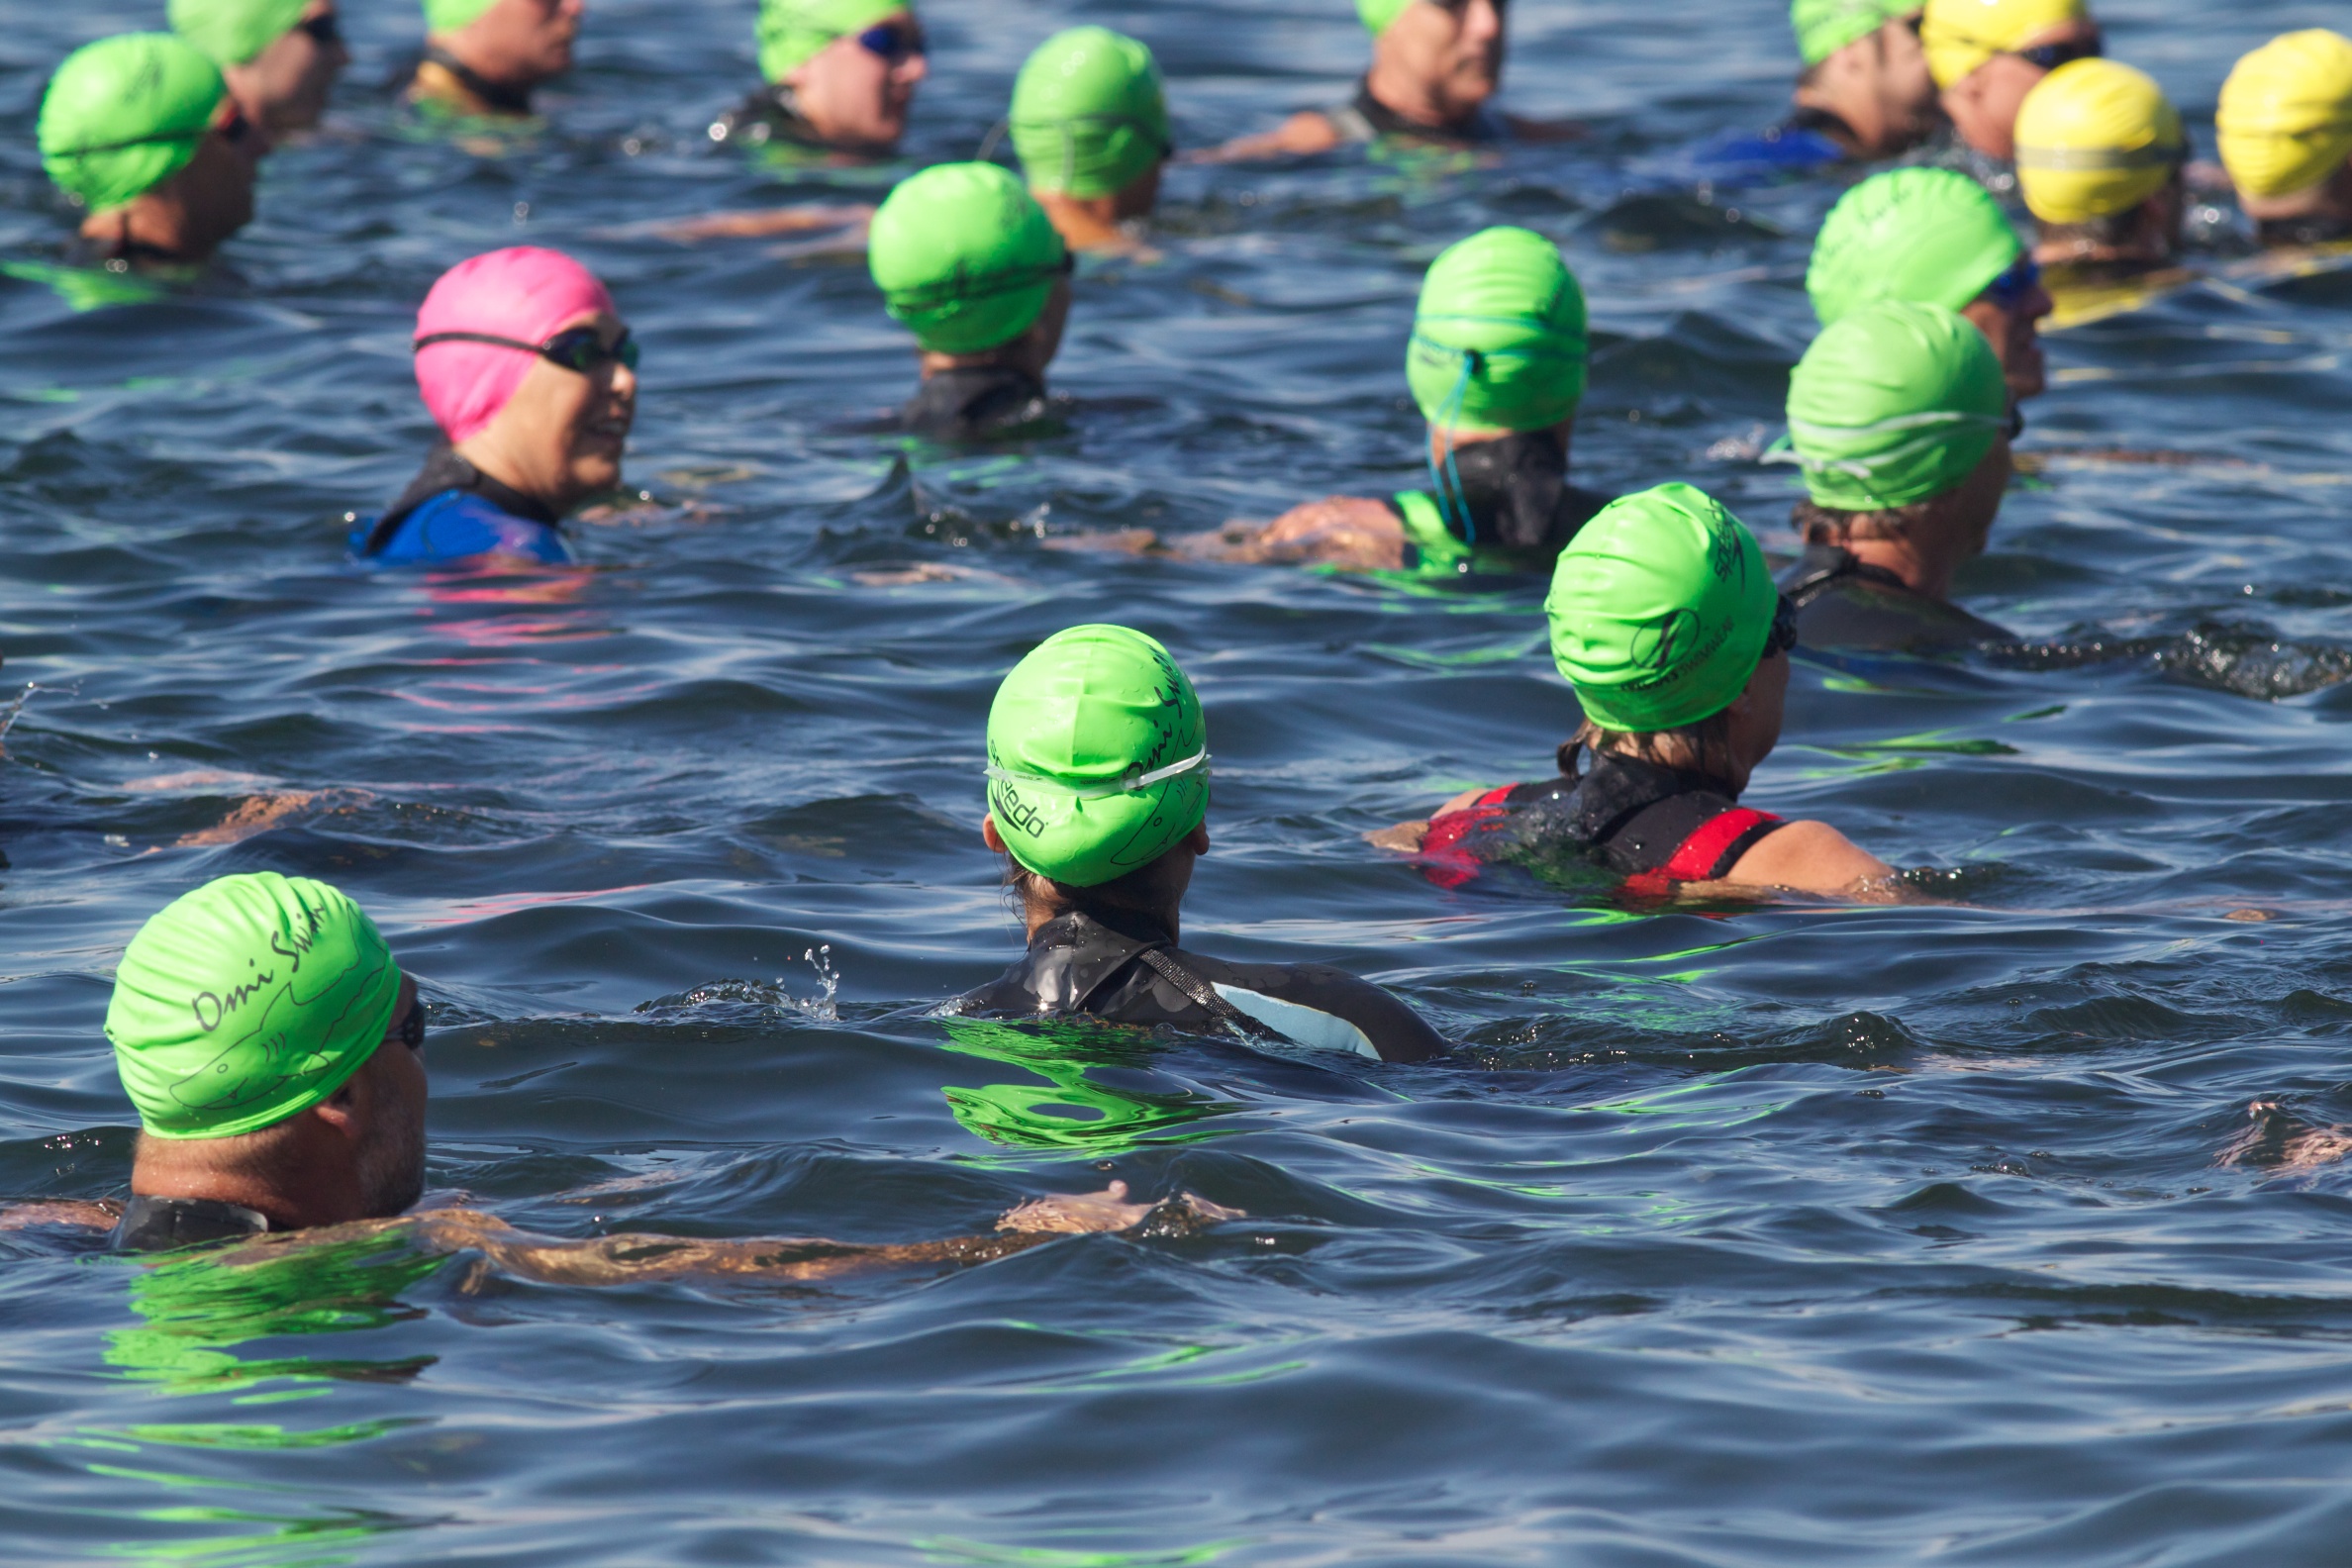
swimming, sports, boating, odyssey, idaho, water bird, endurance sports, open water swimming